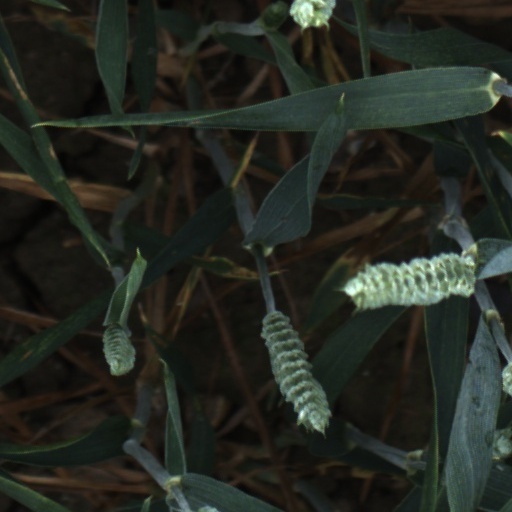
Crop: wheat